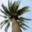
Label: palm_tree